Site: brandenburg
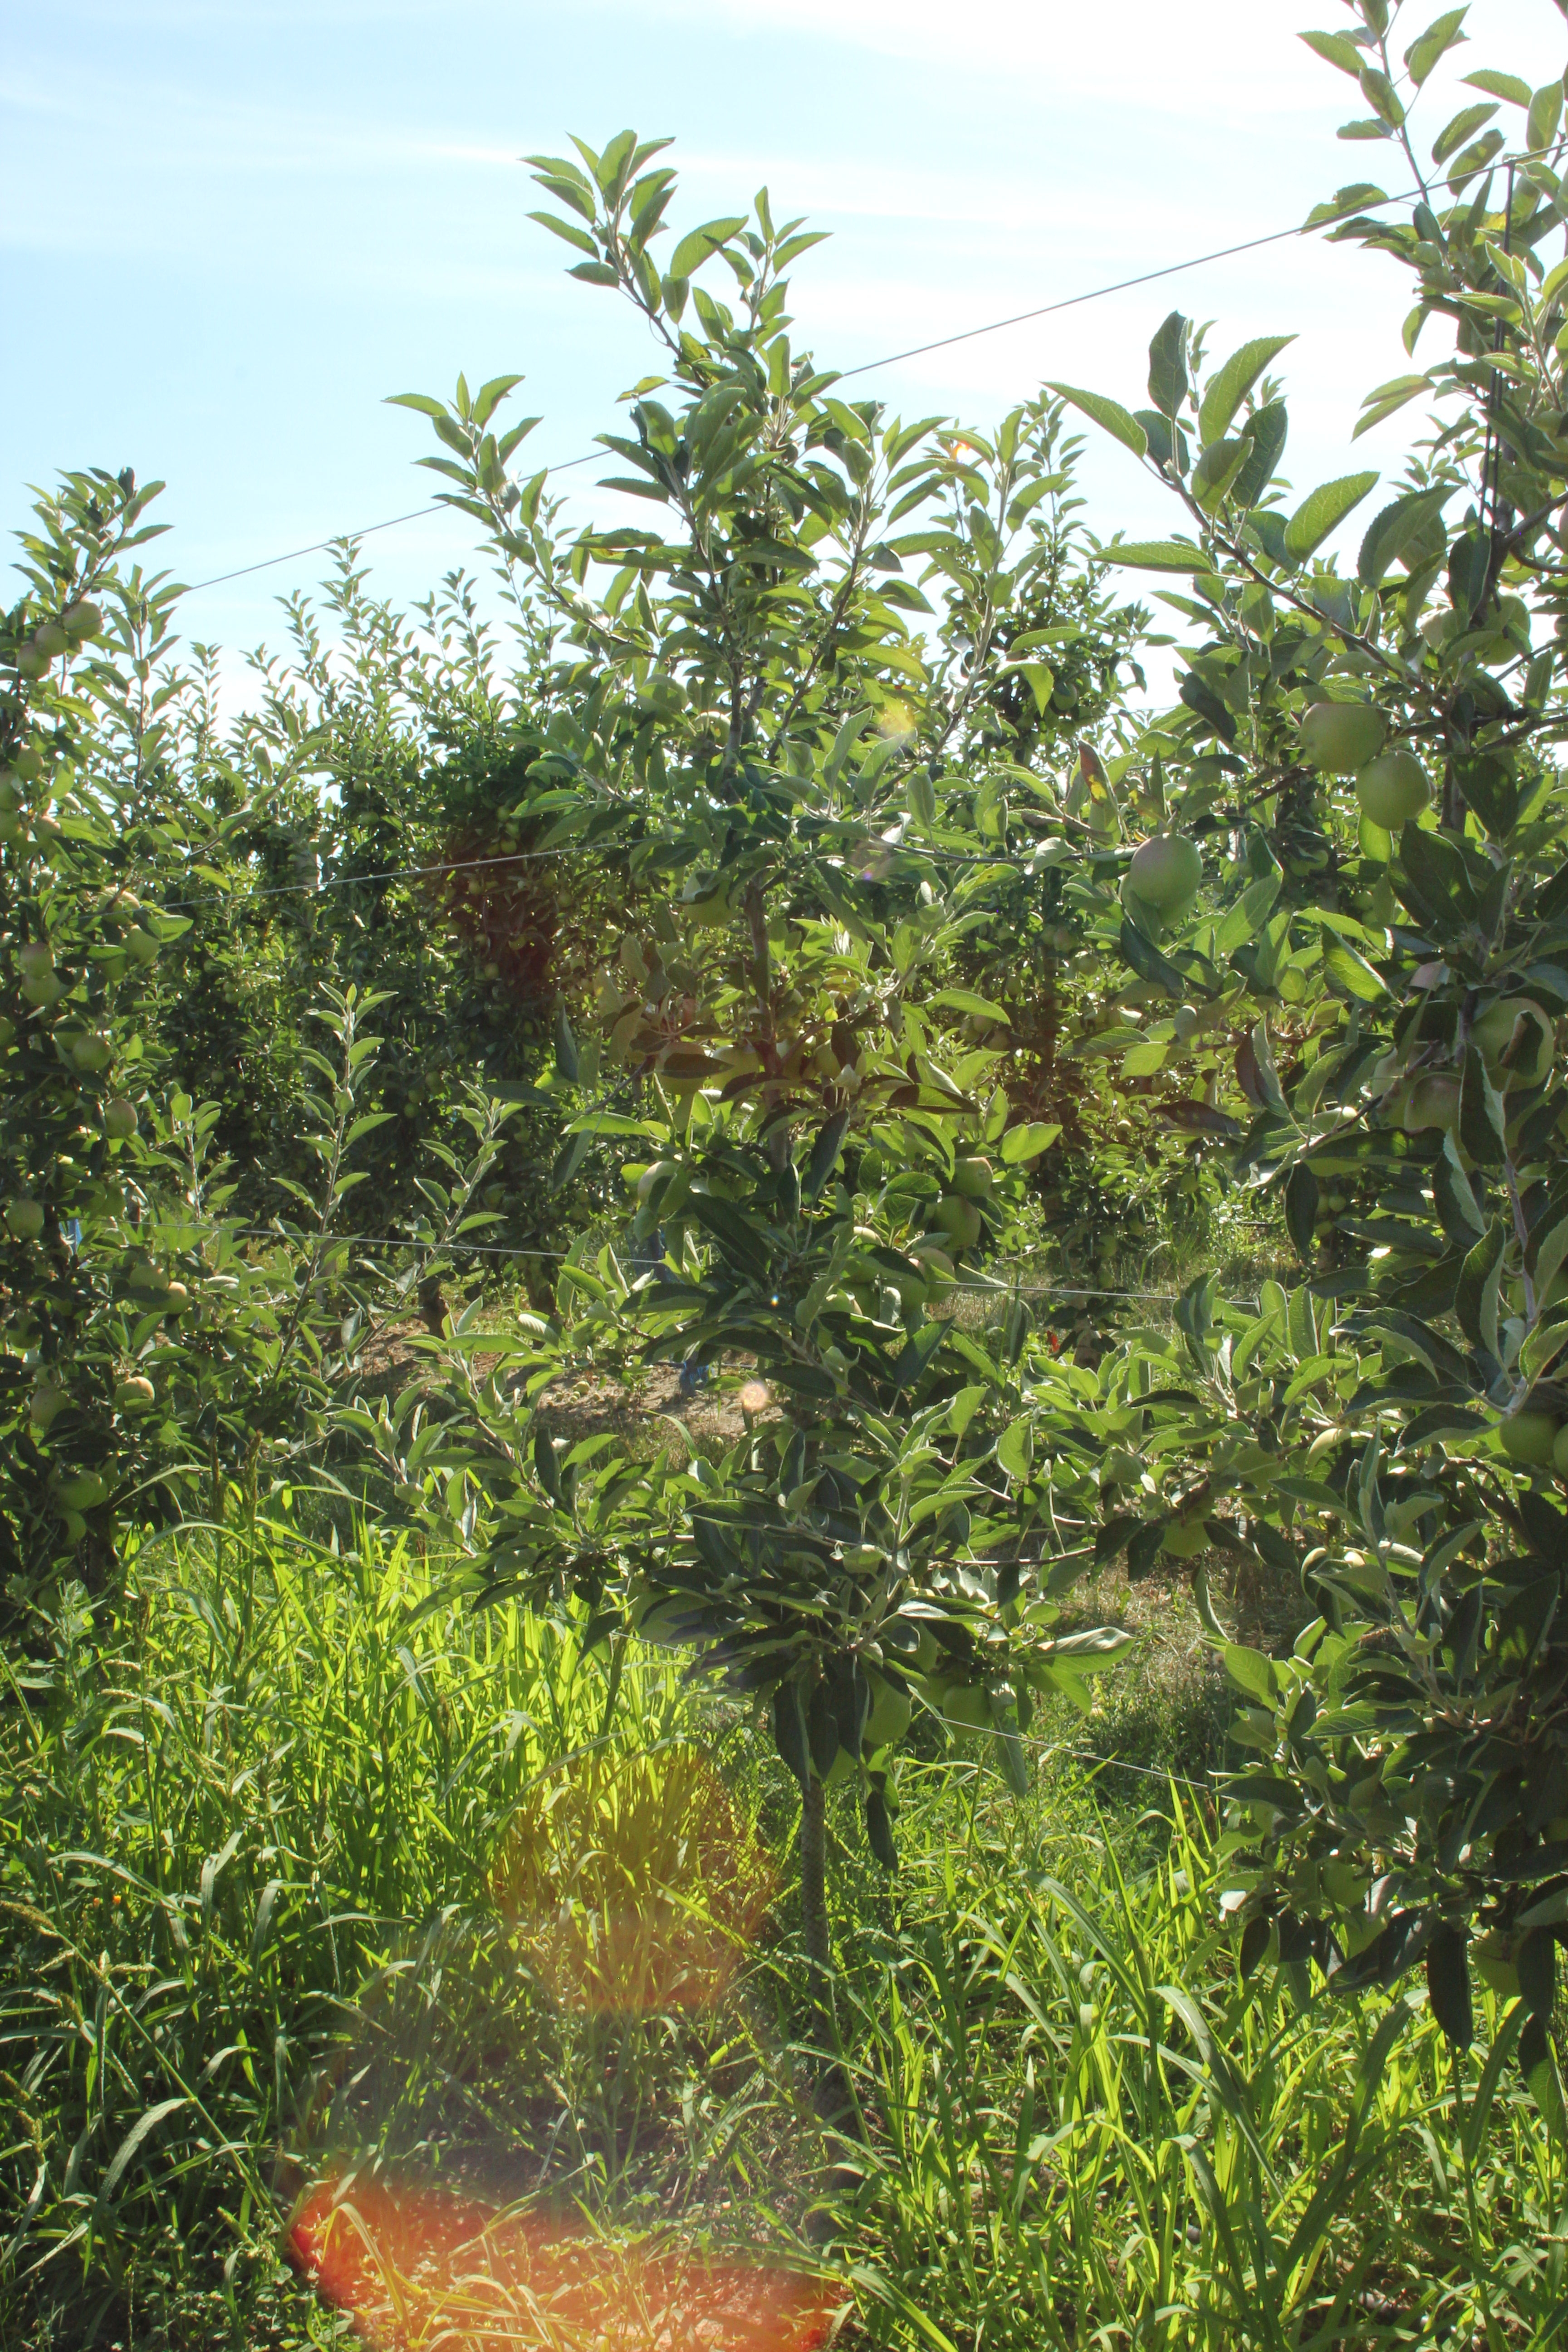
Growth stage (BBCH 77): Development of fruit